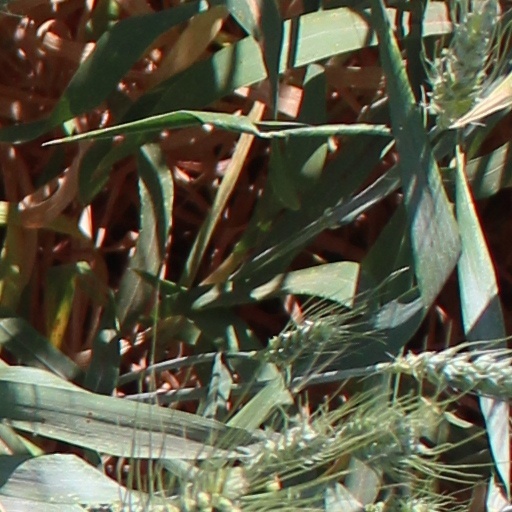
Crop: wheat